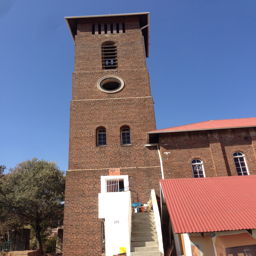
this church was one of very few buildings not demolished , and in this case it was because the steeple was built by ethnicity